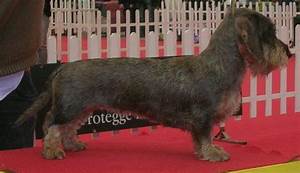
Label: cane